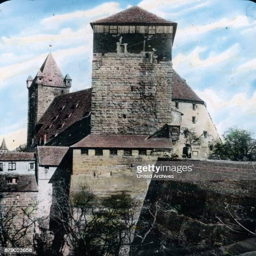
the pentagonal tower of the castle